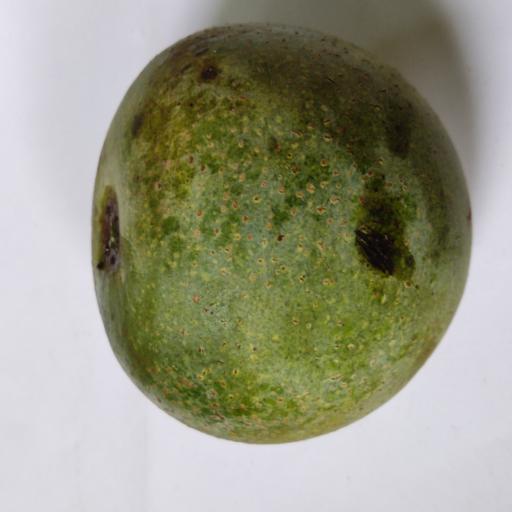
Crop type: Mango_Himsagar